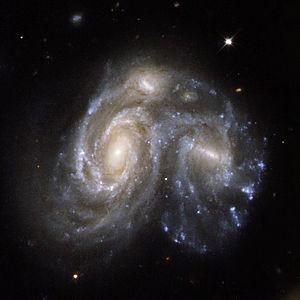
Abell 2151, aussi nommé l'amas d'Hercule, est un amas de galaxies composé de 100 à 300 galaxies dans la constellation d'Hercule sur le filament galactique le Grand Mur.
Arp 272, aussi appelé NGC 6050 ou encore IC 1179, désigne des galaxies spirales en interaction situées à environ 450 millions d'années-lumière de la Terre, dans la constellation d'Hercule. Les galaxies font partie de l'amas d'Hercule du Grand Mur.